French Committee of National Liberation

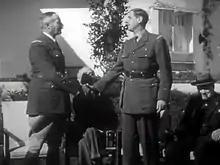
Henri Giraud and de Gaulle

The Committee was formed on 3 June 1943 in Algiers, the capital of French Algeria Giraud and de Gaulle served jointly as co-presidents of the committee. The charter of the body affirmed its commitment to "re-establish all French liberties, the laws of the Republic and the Republican regime." The committee saw itself as a source of unity and representation for the French nation. The Vichy regime was decried as illegitimate over its collaboration with Nazi Germany. The Committee received mixed responses from the Allies; the U.S. and Britain considered it a war-time body with restricted functions, being different from a future government of liberated France. The Committee soon expanded its membership, developed a distinctive administrative body and incorporated as the Provisional Consultative Assembly, creating an organized, representative government within itself. With Allied recognition, the Committee and its leaders, Gens. Giraud and de Gaulle enjoyed considerable popular support within France and the French resistance, thus becoming the forerunners in the process to form a provisional government for France as liberation approached. However, Charles de Gaulle politically outmaneuvered Gen. Giraud, and asserted complete control and leadership over the Committee.